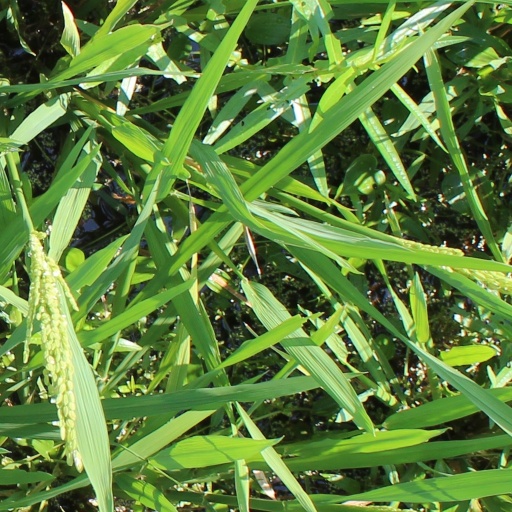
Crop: rice